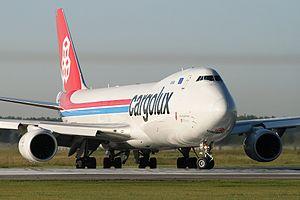
Cargolux Airlines International S.A. est une compagnie aérienne cargo luxembourgeoise basée à Luxembourg. Fondée en 1970, elle est aujourd'hui l'une des plus grosses compagnies exclusivement cargo en Europe et assure également des vols charters ainsi que des services de maintenance.